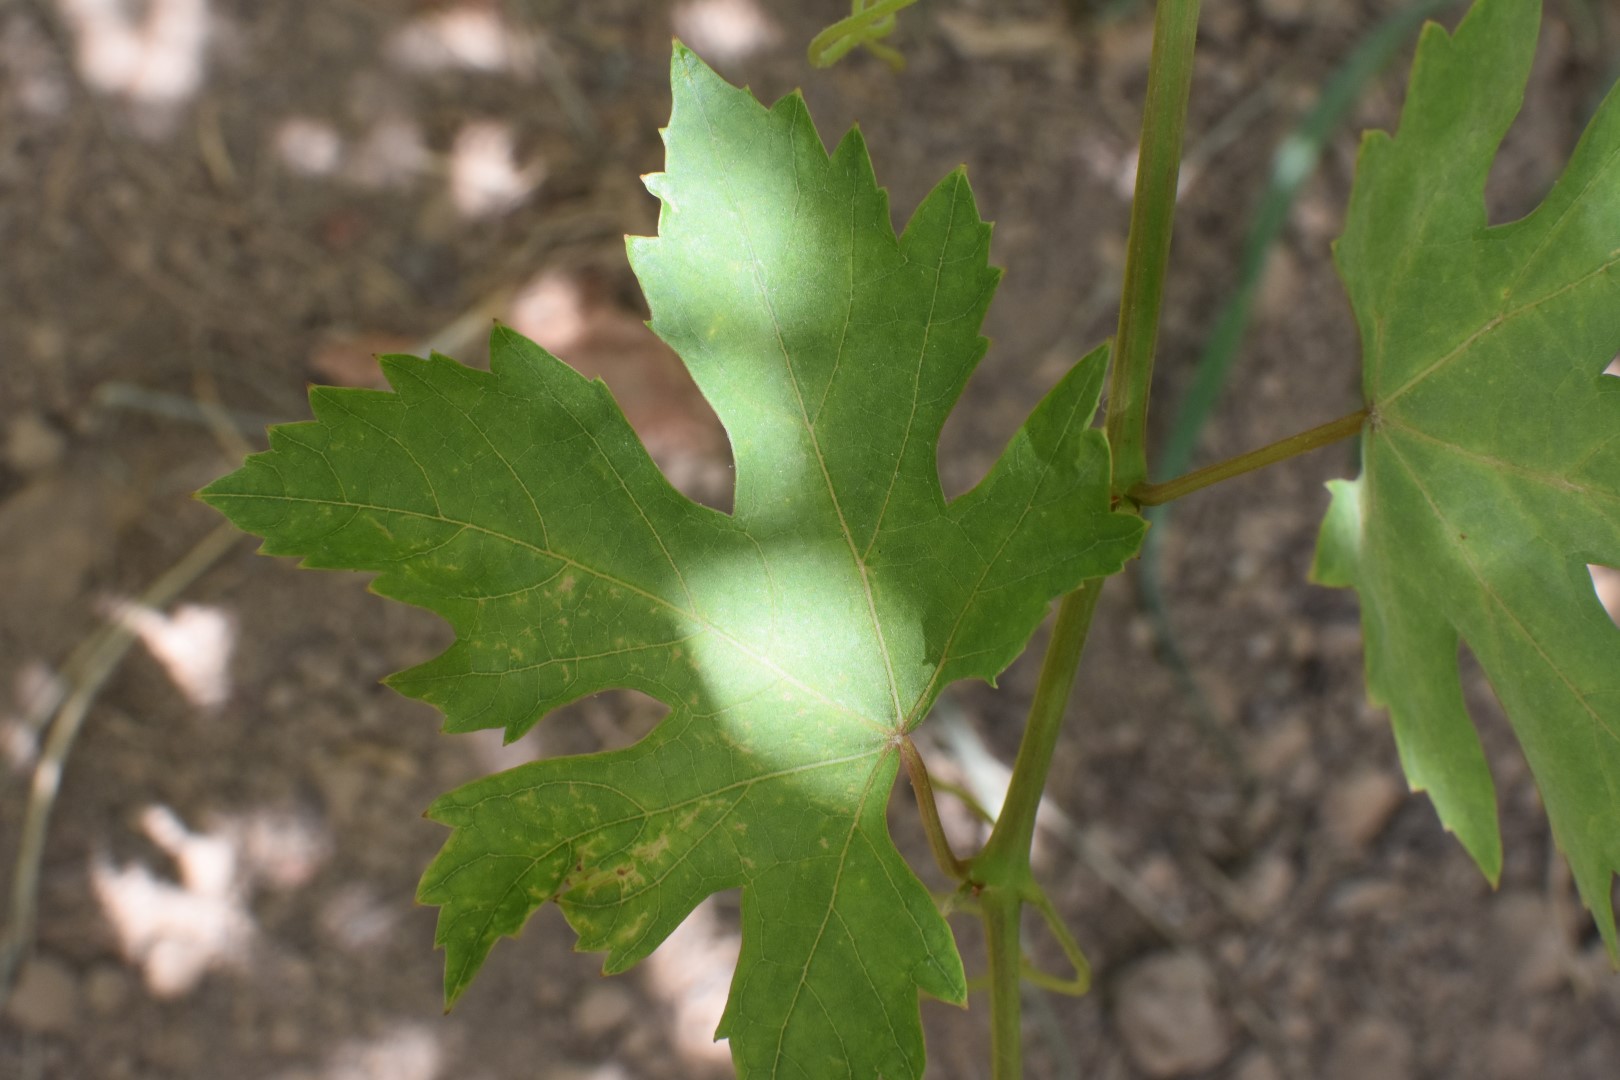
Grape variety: Riasi